Question: Please indicate a possible affordance area of the bed that can be used for lying down
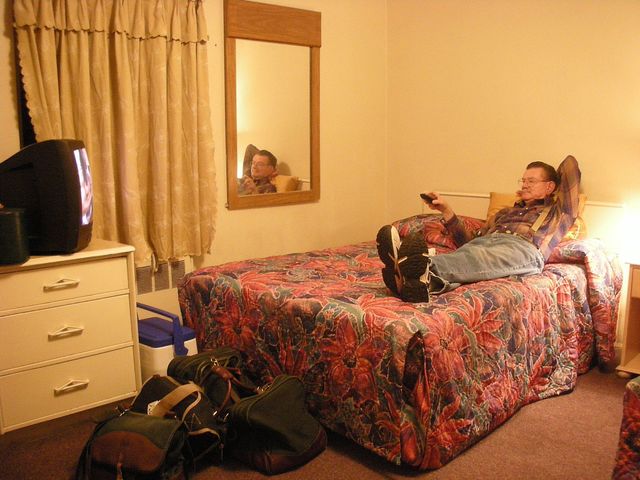
Answer: [185.5, 217.5, 617.5, 469.5]